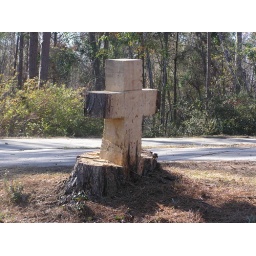
A cross made from a fallen tree found in Prentiss, MS right after Katrina.OK, let's try this one.